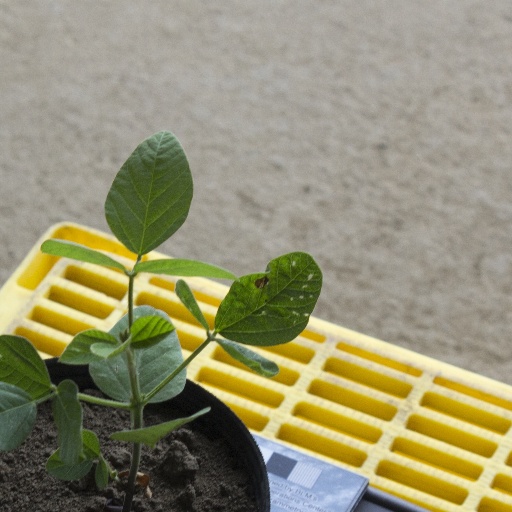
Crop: soybean